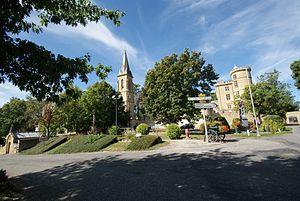
Saint-Blancard est une commune française située dans le département du Gers en région Occitanie.